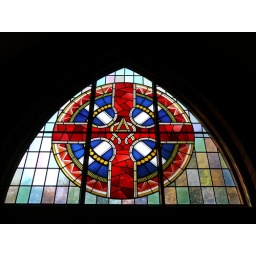
Stained glass window above entrance to St Andrew's URC, Walton on Thames